Riyadh Water Tower

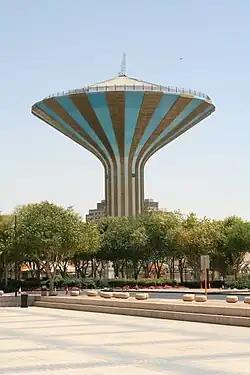
Riyadh Water Tower viewed from the Murabba Square, 2007

Riyadh Water Tower, locally known as Burj al-Khazzaan or simply al-Khazzaan, is a 61-meters tall conical-shaped cylindrical water tower and a prominent cultural landmark in the al-Futah neighborhood of Riyadh, Saudi Arabia. Designed by Swedish architect Sune Lindström and modeled after the Svampen water tower in Örebro, Sweden, it was the tallest structure in the country at the time of its inauguration in 1971 and is today located within the precincts of al-Watan Park in the King Abdulaziz Historical Center. The famous Khazan Street in the city is named after the water tower.